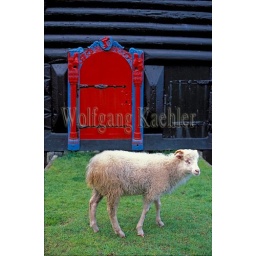
Faroe islands, near torshavn, kirkjube, traditional farmhouse, colorful door, sheep